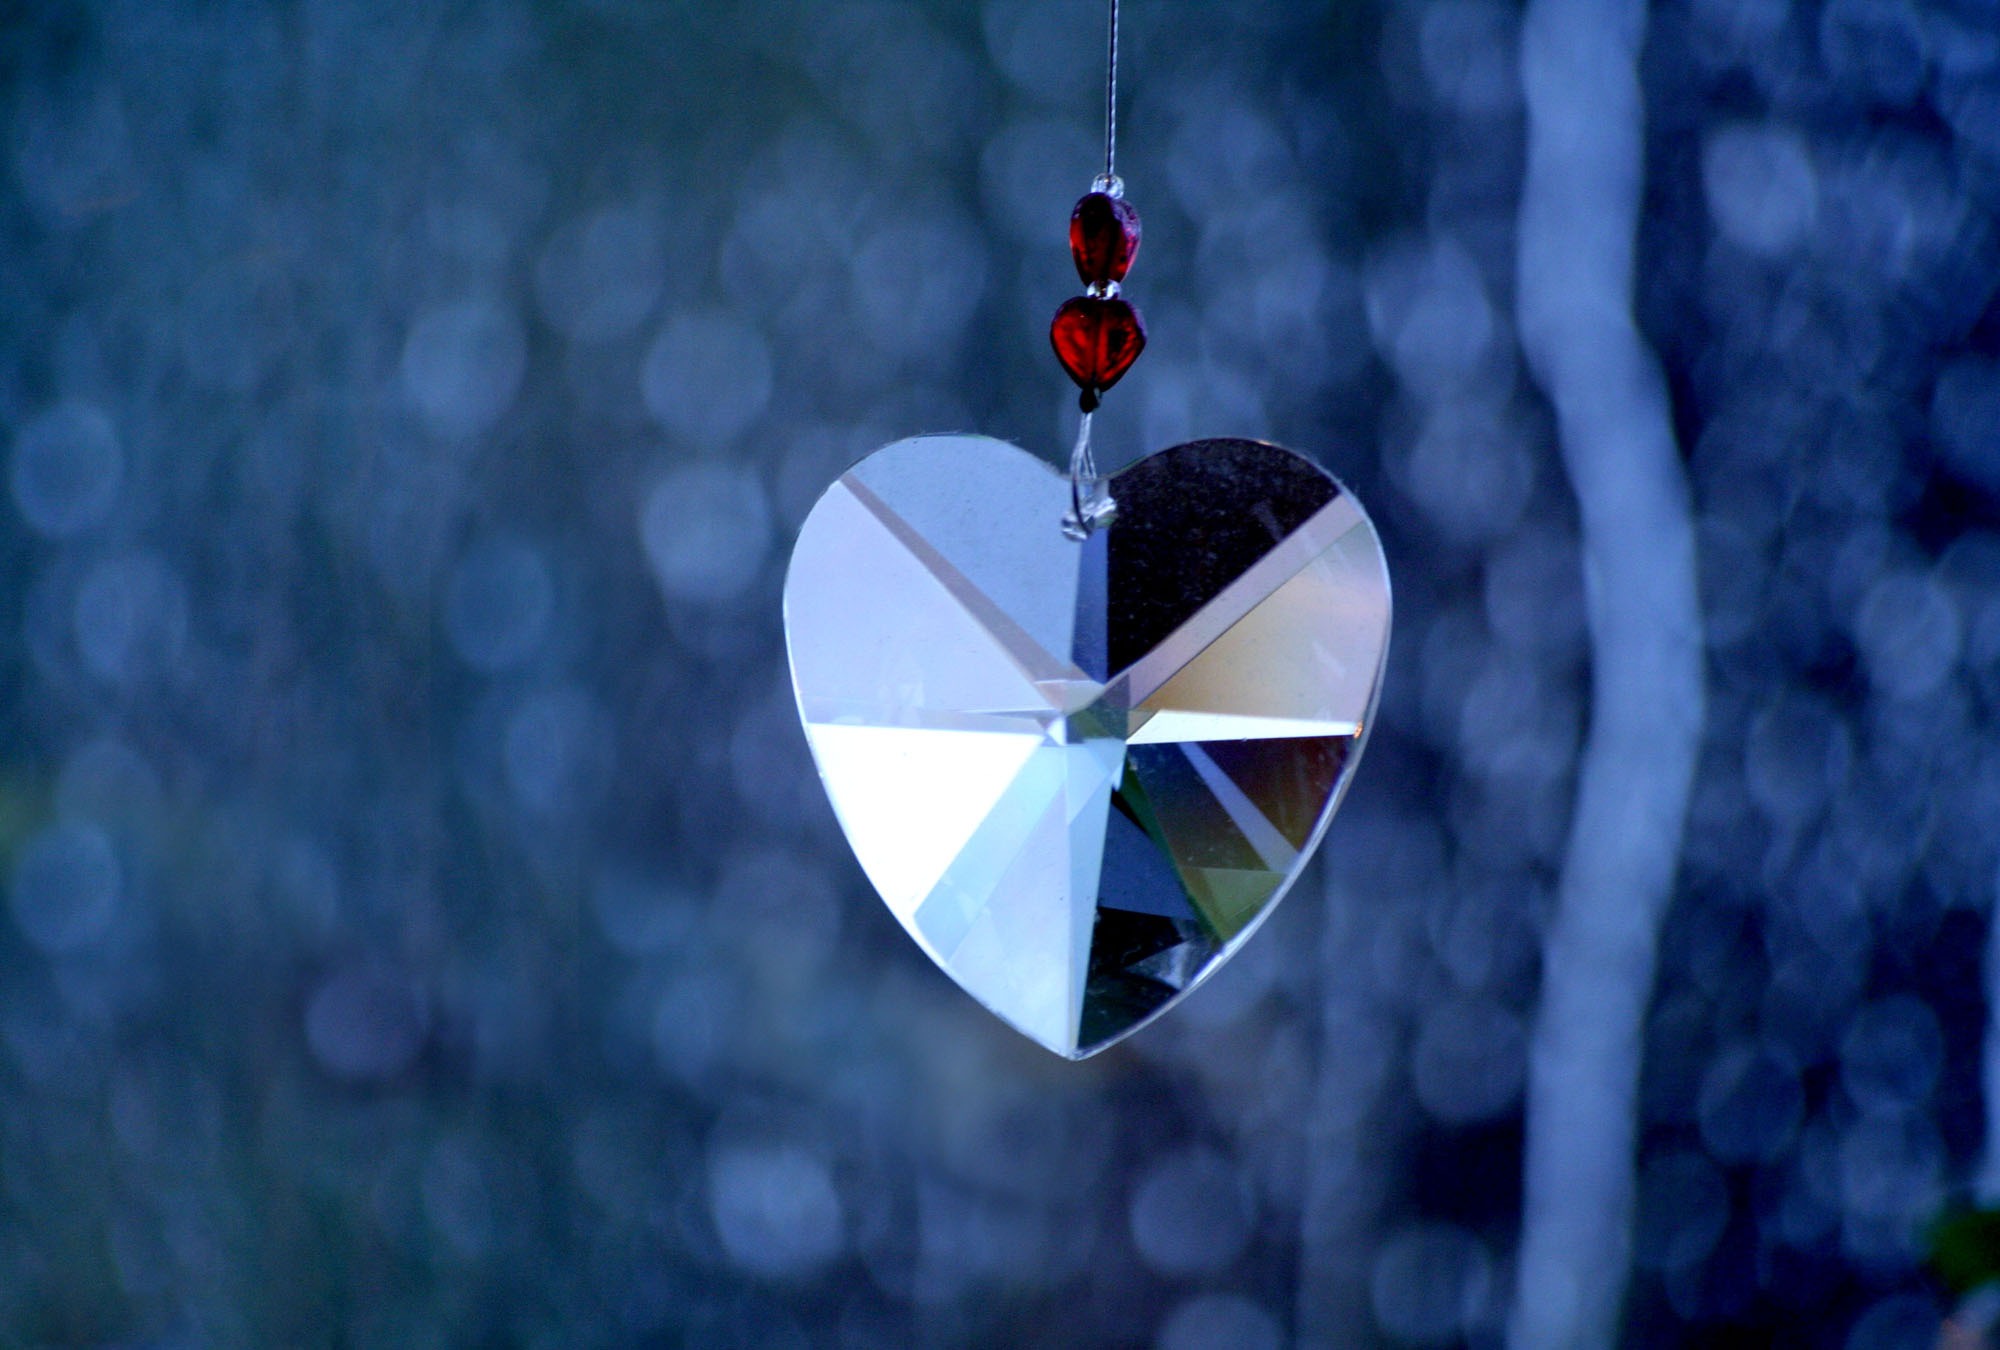
bokeh, rain, heart, reflection, vehicle, shine, color, blue, grey, mirror, crystal, streaks, screenshot, prism, macro photography, atmosphere of earth, computer wallpaper